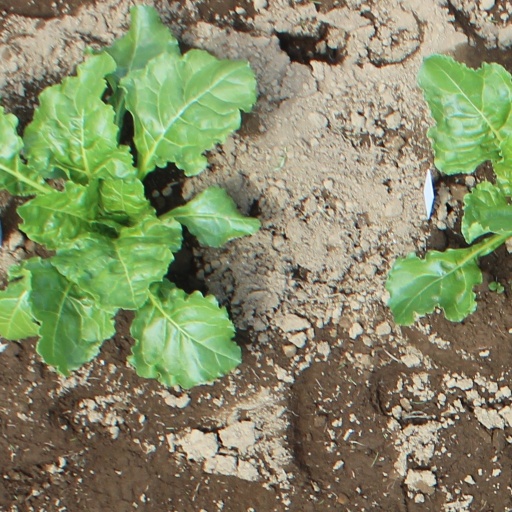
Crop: sugar beet